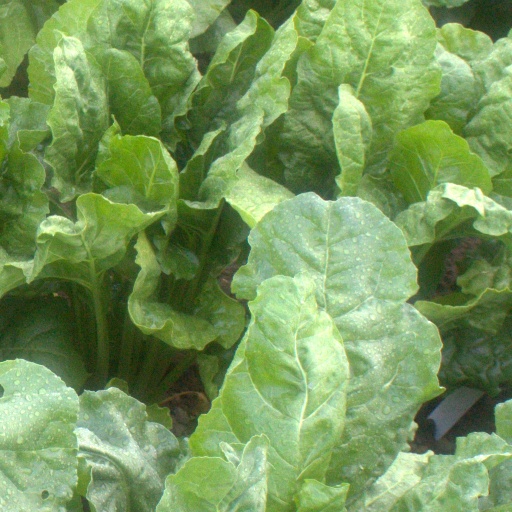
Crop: sugar beet